Castillo de San Buenaventura

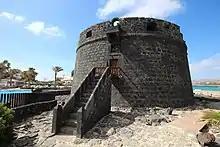
Castillo de San Buenaventura

Castillo de San Buenaventura is a defense tower located in Caleta de Fuste, a small town on the island of Fuerteventura, Canary Islands, Spain. It is also known as "Castillo de Caleta de Fuste", and the tower was recognized as historic-artistic monument in 1949.